Lviv

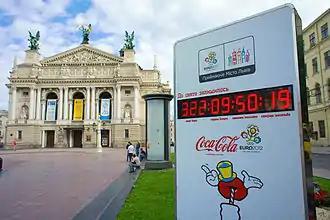
A clock in Lviv on Prospekt Svobody (Freedom Ave.), showing time to start of EURO 2012. Opera and Ballet Theatre in background

Lviv University is one of the oldest in Central Europe and was founded as a Society of Jesus (Jesuit) school in 1608. Its prestige greatly increased through the work of philosopher Kazimierz Twardowski (1866–1938) who was one of the founders of the Lwów-Warsaw School of Logic. This school of thought set benchmarks for academic research and education in Poland. The Polish politician of the interbellum period Stanisław Głąbiński had served as dean of the law department (1889–1890) and as the university rector (1908–1909). In 1901 the city was the seat of the Lwów Scientific Society among whose members were major scientific figures. The most well-known were the mathematicians Stefan Banach, Juliusz Schauder and Stanisław Ulam who were founders of the Lwów School of Mathematics turning Lviv in the 1930s into the "World Centre of Functional Analysis" and whose share in Lviv academia was substantial.